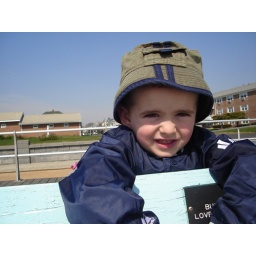
Owen loves going to the beach house more than anything else in the world.